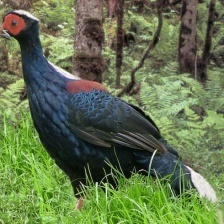
Species: SWINHOES PHEASANT
Scientific name: LOPHURA SWINHOII